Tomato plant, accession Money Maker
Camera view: tilt-top (135 deg); turntable rotation: 270 degrees
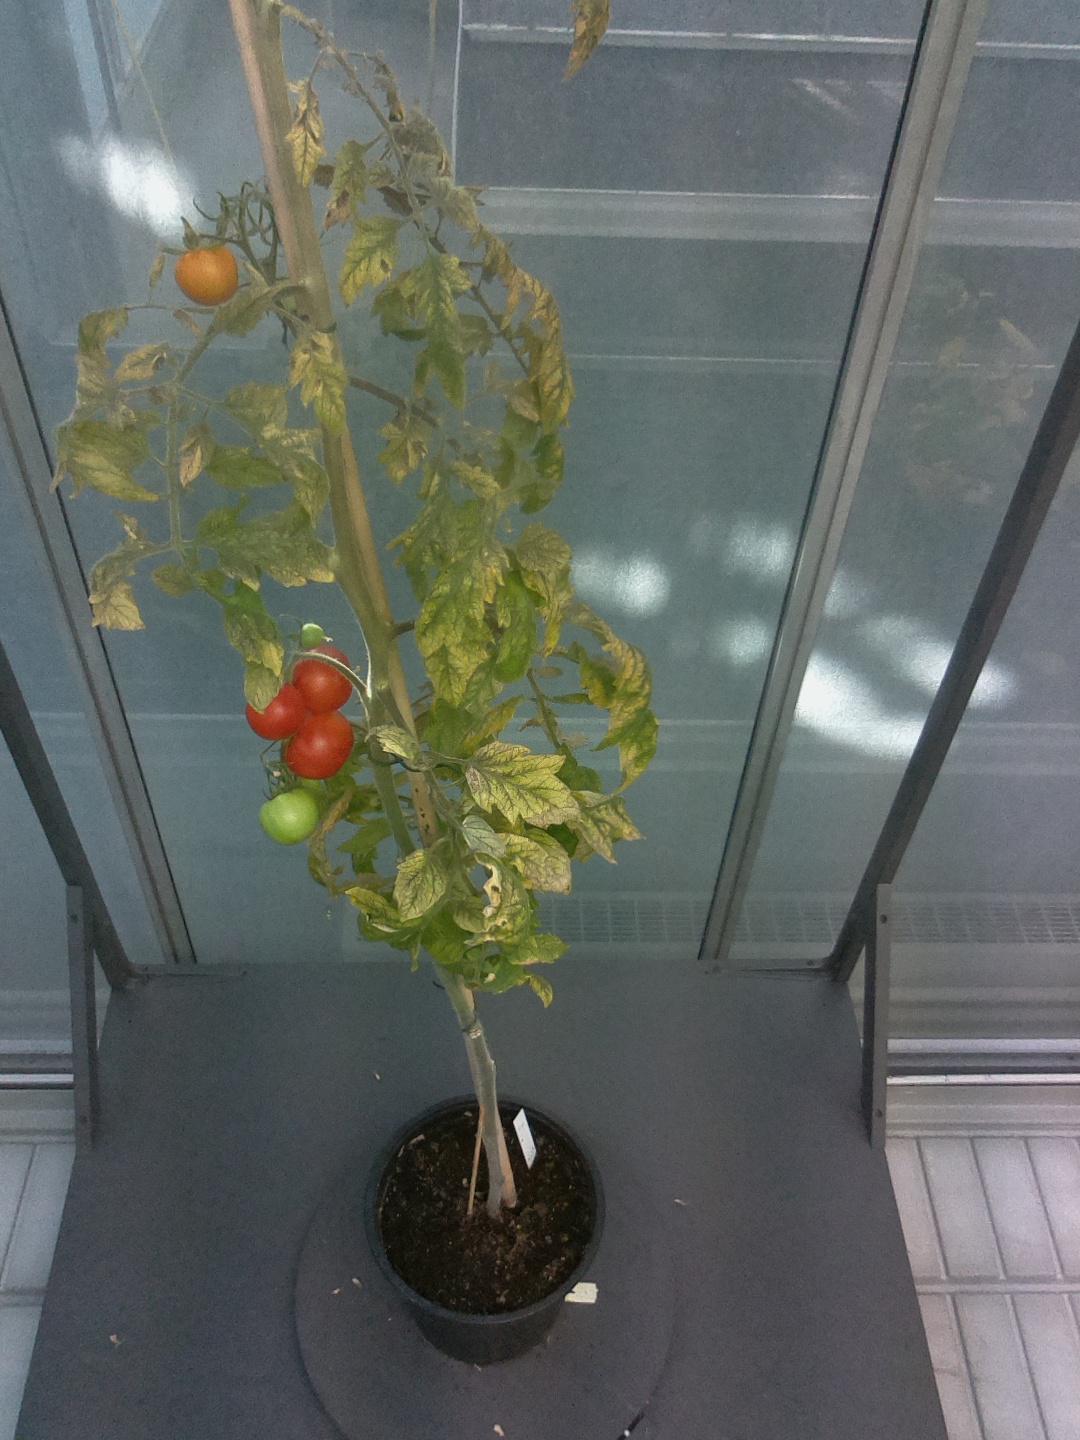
BBCH growth stage 84: 40%-50% of fruits show typical fully ripe color